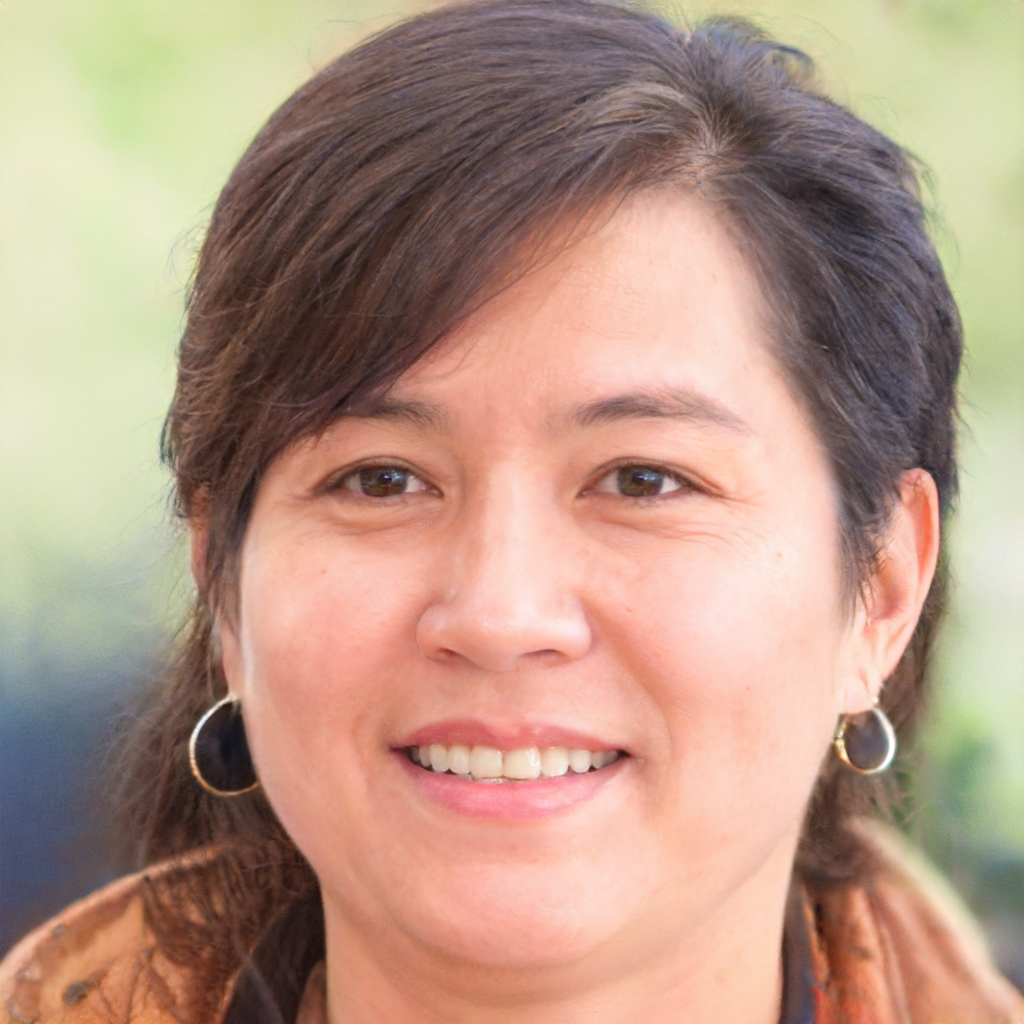
Gender: Female